2013 Mayflower oil spill

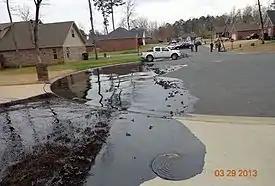

The Pegasus Pipeline, (a/k/a, EMPCO Pipeline, and the Magnolia Pipeline) is , and runs from Patoka IL to the Texas Gulf Coast. It was built in two segments between 1947-1954 as an oil pipeline, which shipped products from Corsicana Texas, both north for industrial uses, and south to Gulf Coast refineries.